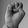
ASL letter: E